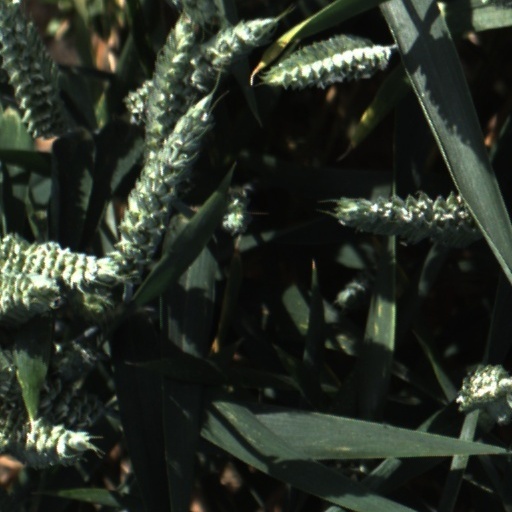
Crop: wheat